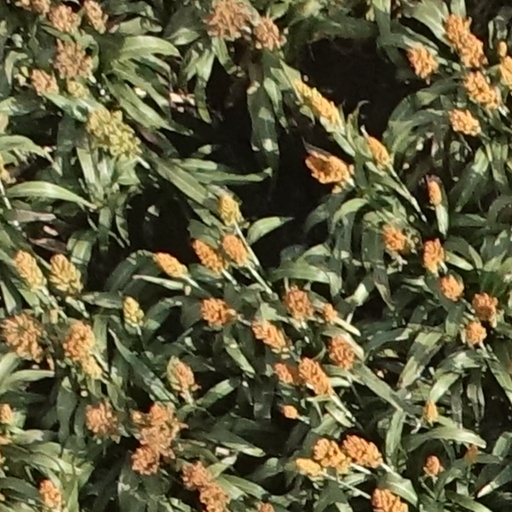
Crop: sorghum